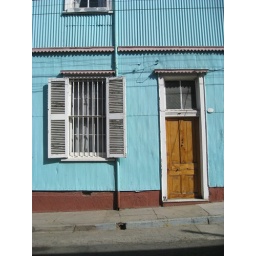
window and door in Valparaiso, Chile